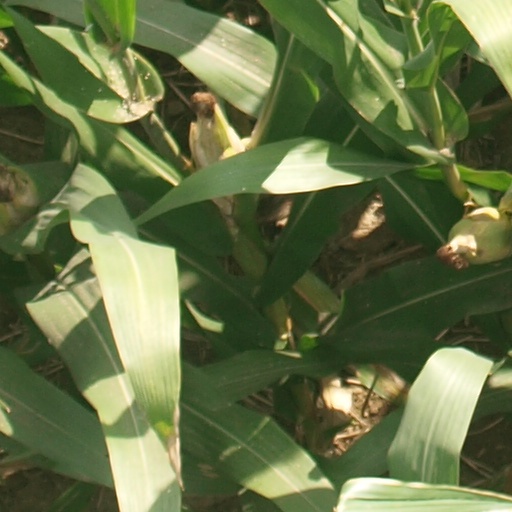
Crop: maize; corn